Minami Kagiya Station

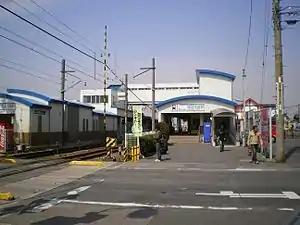
Minami Kagiya Station, March 2010

is a railway station in the city of Tōkai, Aichi Prefecture, Japan, operated by Meitetsu.